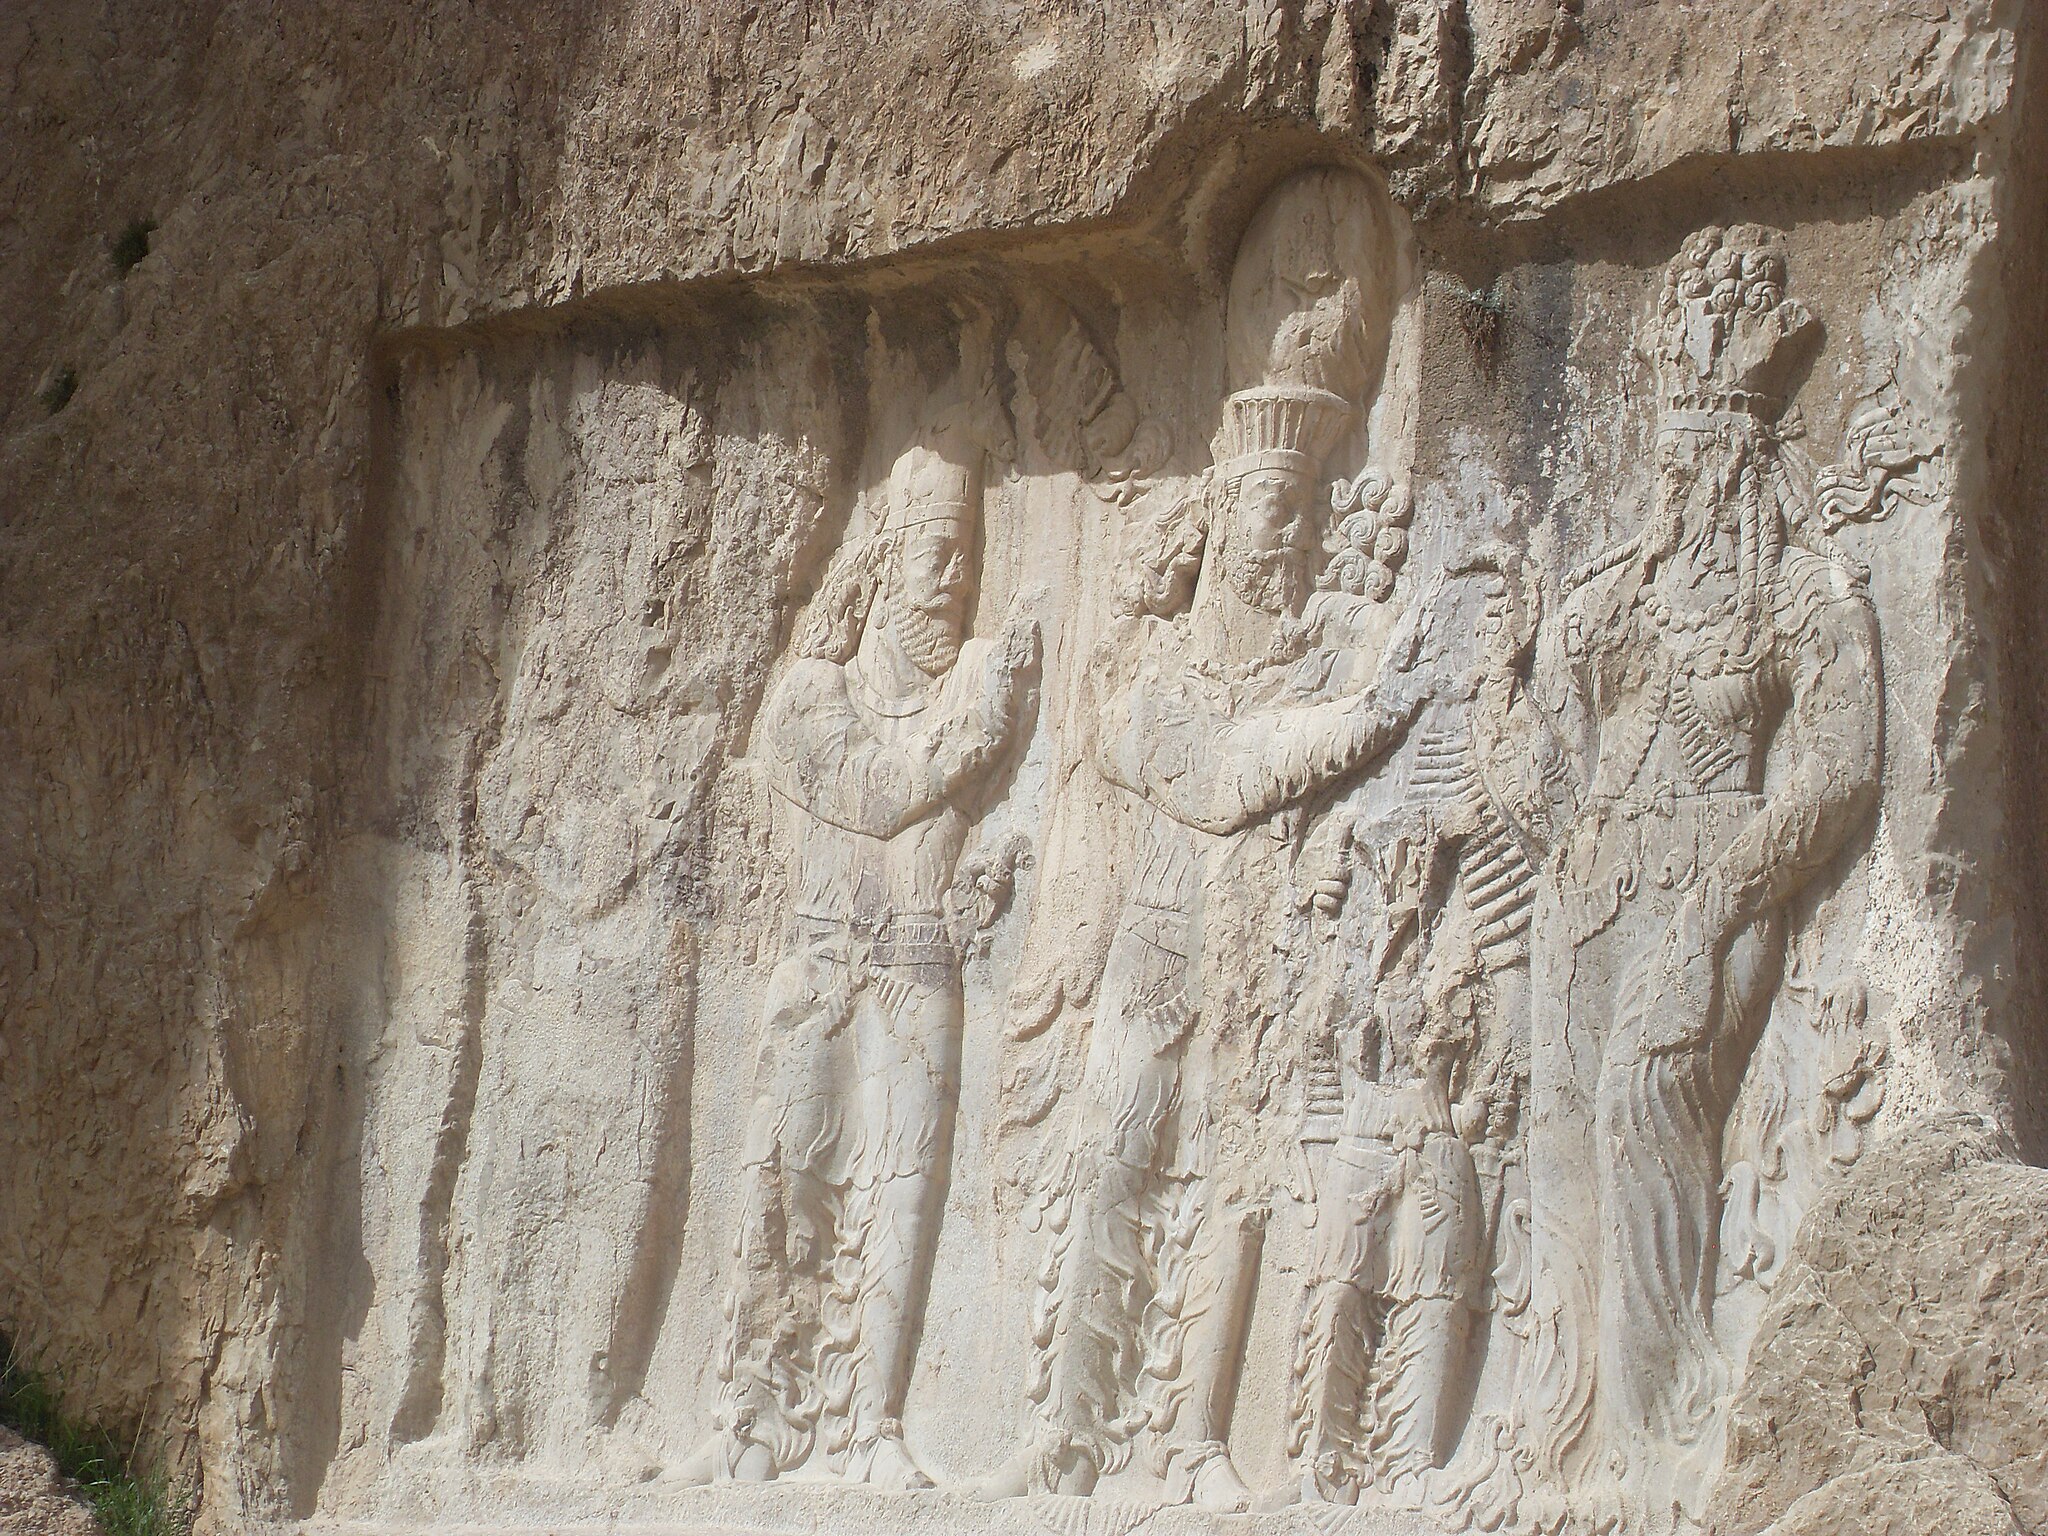
Title: نقش برجسته کوه حاجی آباد
Date: 2009-03-23 11:26:12
Categories: Images from Wiki Loves Monuments 2018, Relief of Narseh and Anahita, Self-published work, Cultural heritage monuments in Iran with known IDs, Uploaded via Campaign:wlm-ir, Images from Wiki Loves Monuments in Marvdasht, Images from Wiki Loves Monuments 2018 in Iran, Iran photographs taken on 2009-03-23